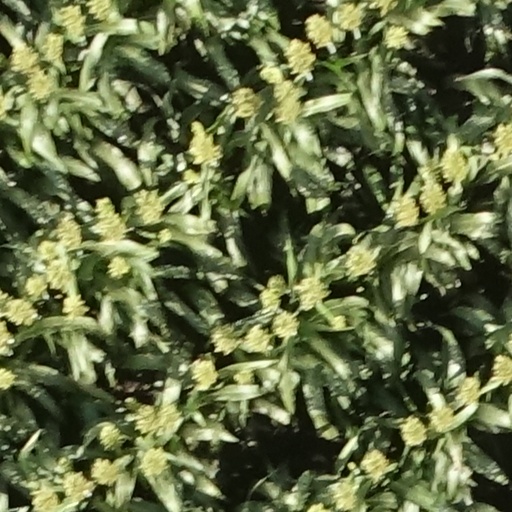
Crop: sorghum